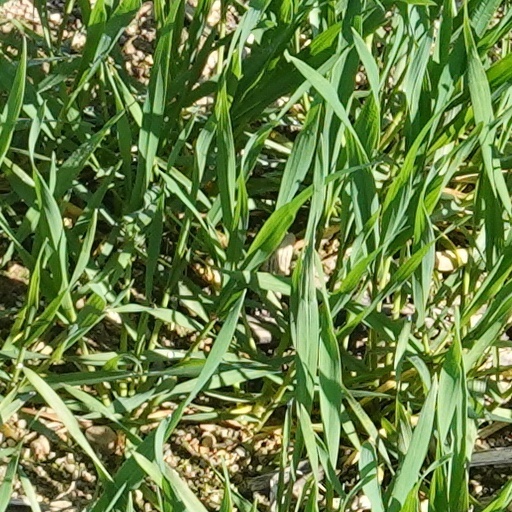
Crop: wheat